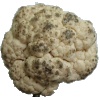
Label: cauliflower